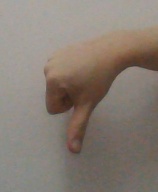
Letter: waw